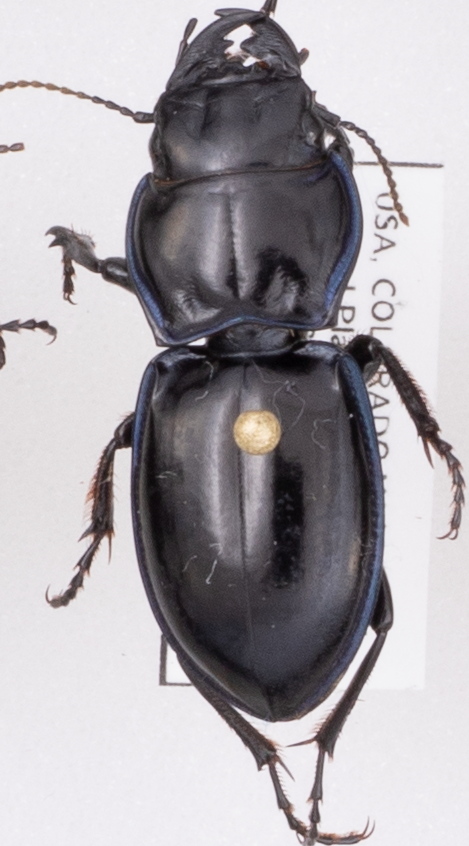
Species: Pasimachus elongatus
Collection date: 2021-09-01
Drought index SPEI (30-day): -1.166
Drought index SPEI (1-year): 0.17
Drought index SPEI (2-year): -0.51